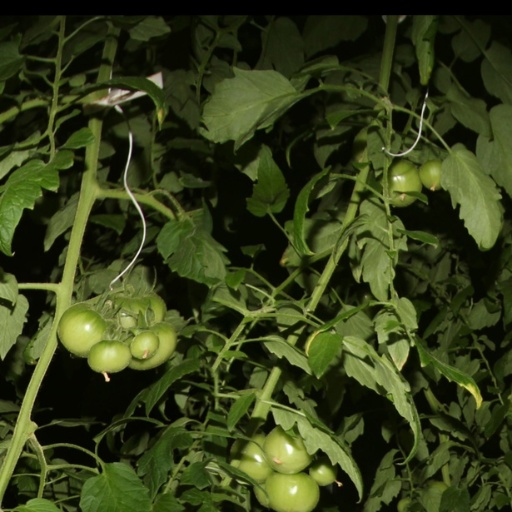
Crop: tomato